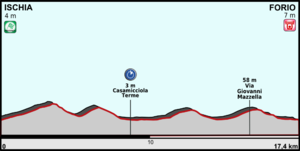
La 2ᵉ étape du Tour d'Italie 2013 s'est déroulée le dimanche 5 mai 2013, sur l'île d'Ischia entre Ischia et Forio, sous la forme d'un contre-la-montre par équipes d'une distance de 17,4 km. La formation britannique Sky remporte l'étape, devant Movistar et Astana. L'Italien Salvatore Puccio, premier de son équipe à avoir franchi la ligne d'arrivée, s'empare du maillot rose de leader du classement général, ainsi que du blanc du classement du meilleur jeune.